Dallas Arboretum and Botanical Garden

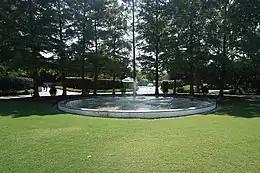

The rill opened in the fall of 2011 and was designed by Rowland Jackson, with construction services provided by The Beck Group. Key design elements include an entry off the Paseo de Flores and a gathering plaza that overlooks a re-circulating creek and various waterfalls. The area also includes a series of paved walkways and a stone bridge connecting the Martin Rutchik Concert Stage to the Magnolia Allee. A large weeping Japanese maple, nearly 100 years old, is in the center of the garden.